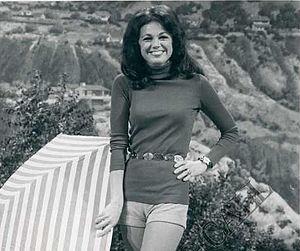
Jo Ann Pflug est une actrice américaine née le 2 mai 1940 à Atlanta.